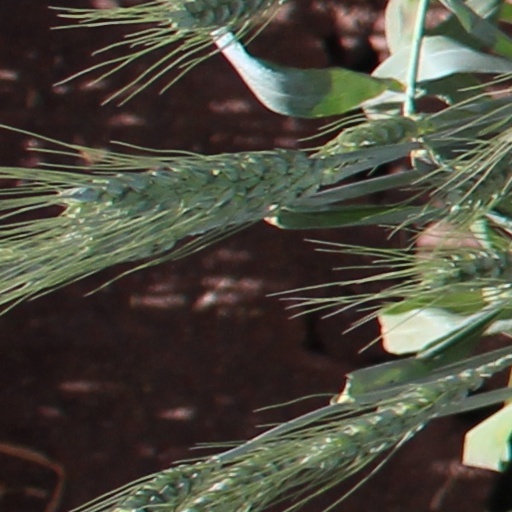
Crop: wheat